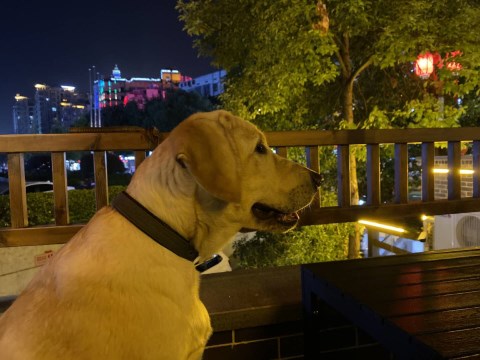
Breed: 3580-n000122-Labrador_retriever